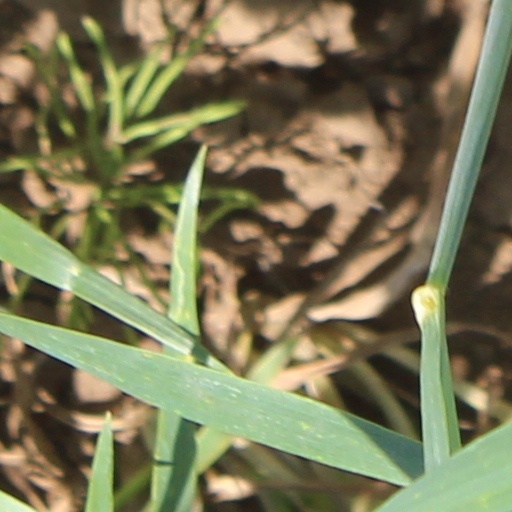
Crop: wheat